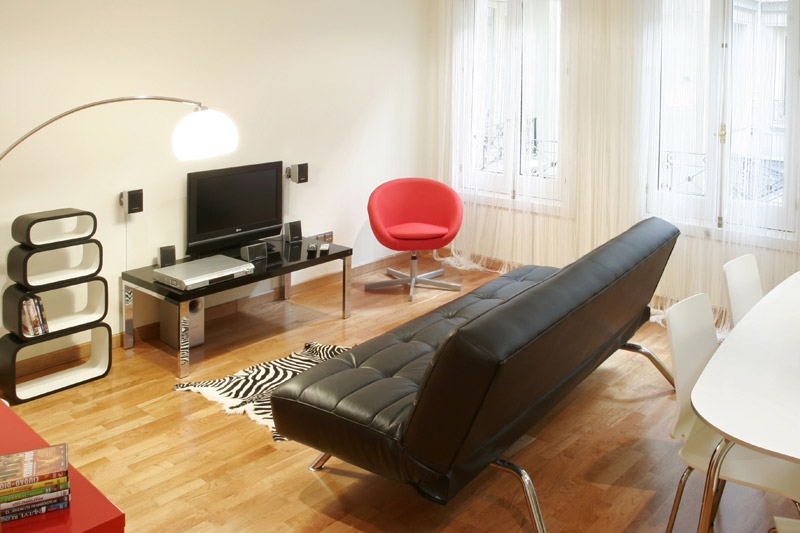
Room type: livingroom